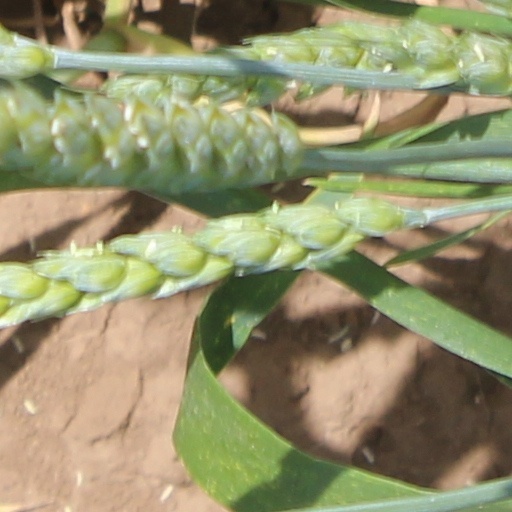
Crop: wheat